Habana del Este

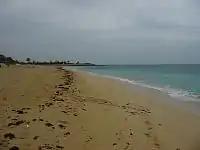
Tarará Beach

As its name indicates it is on the eastern side of the city, and includes the overspill towns of Camilo Cienfuegos and Alamar as well as the beach towns of Boca Ciega, Tarará, Santa María del Mar and Guanabo.